Adolph Rinck

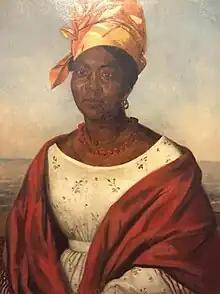
"Woman in Tignon" (1844) was painted by Rinck during his time in New Orleans.

Louis Nicholas Adolphe Rinck, frequently identified as Adolph D. Rinck, (February 26, 1802 – June 24, 1895) was a portrait painter active in New Orleans throughout the mid-19th century.